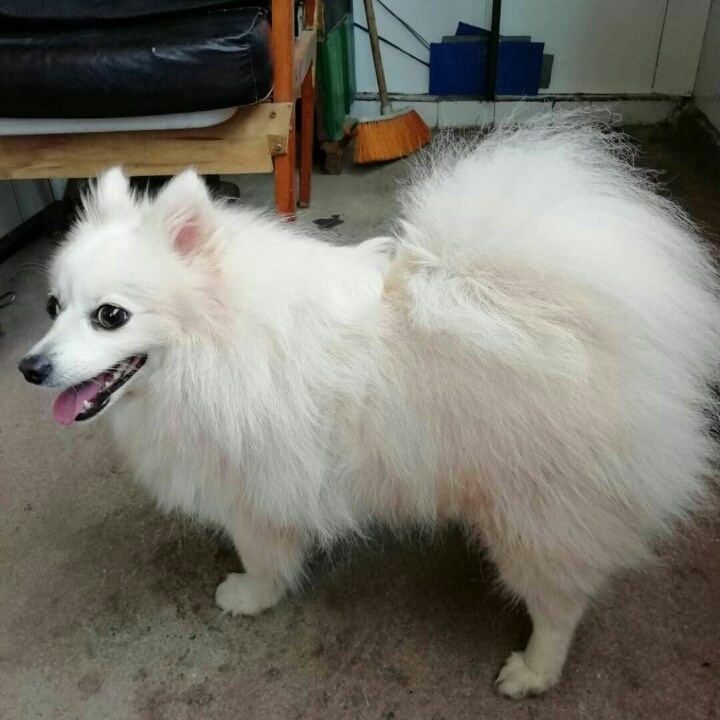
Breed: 253-n000107-Japanese_Spitzes